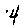
Label: 4